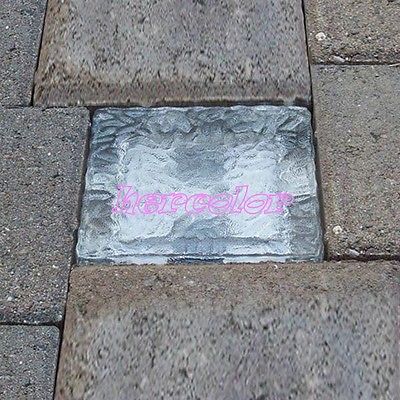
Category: lamp